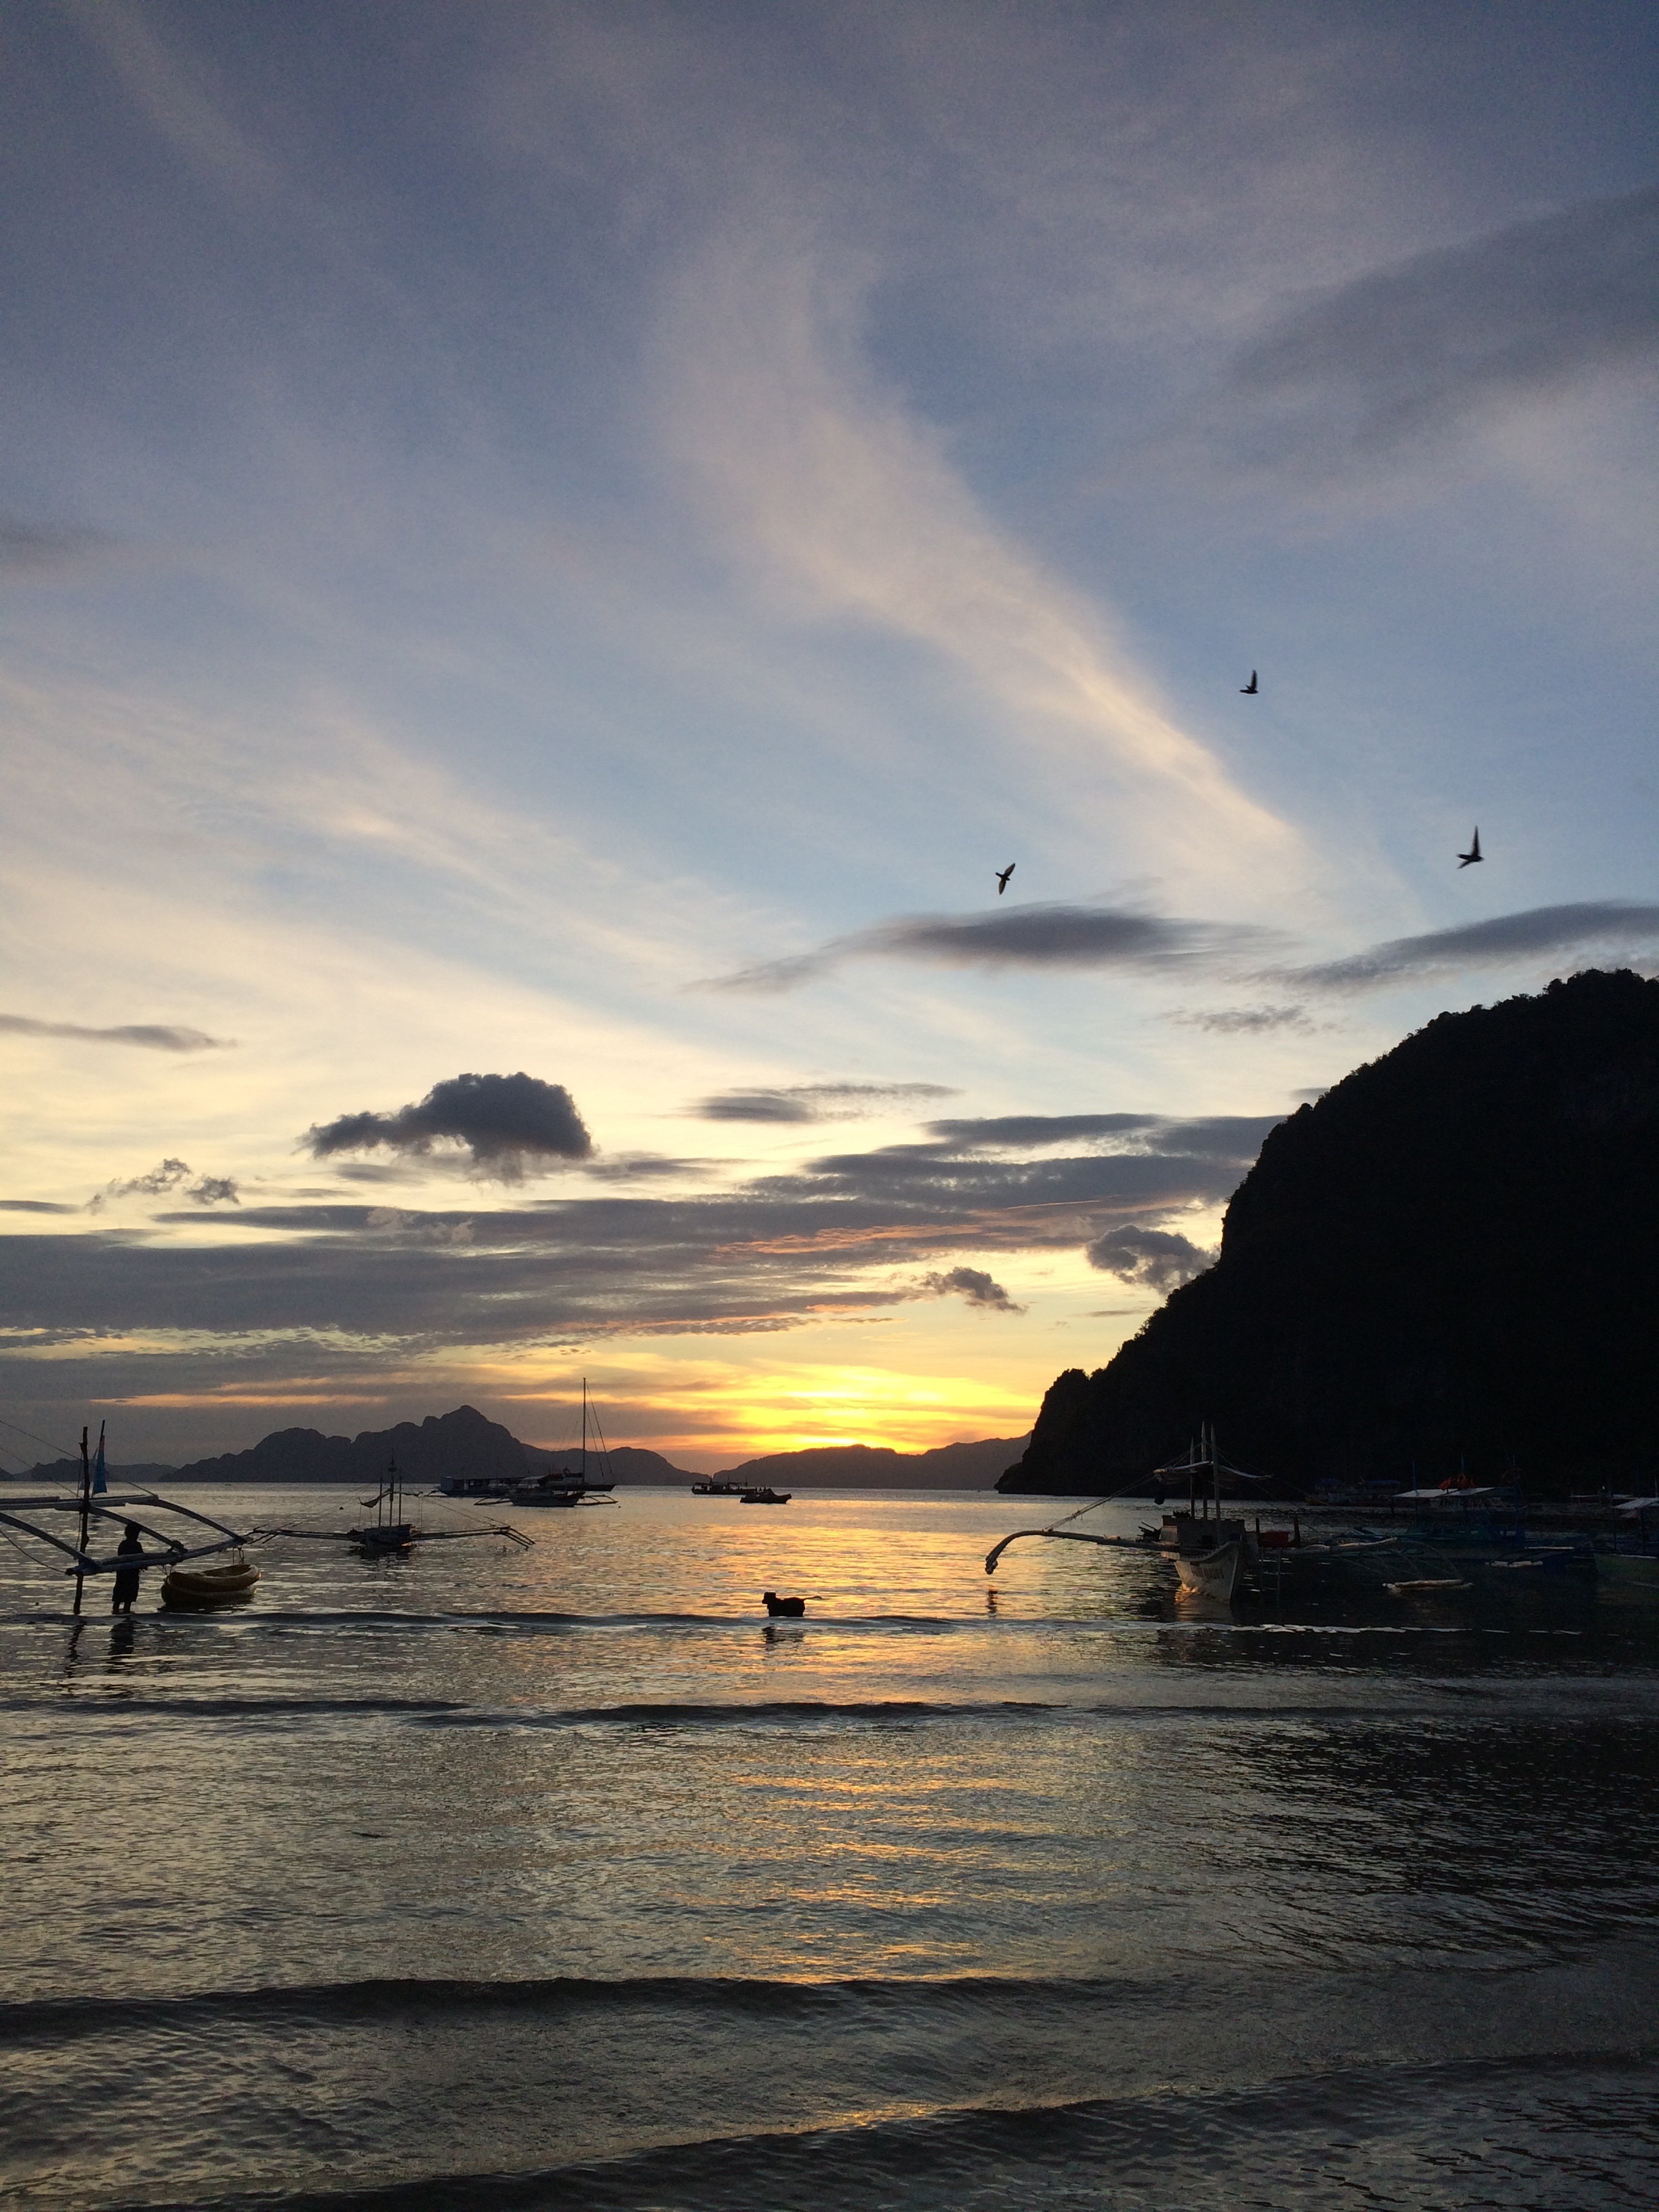
beach, sea, coast, ocean, horizon, cloud, sky, sunrise, sunset, morning, shore, wave, dawn, dusk, evening, bay, body of water, afterglow, sand beach, the evening sun, hai bian, wind wave